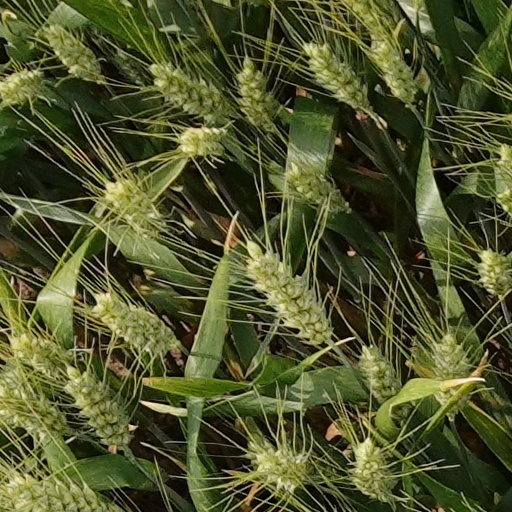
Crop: wheat